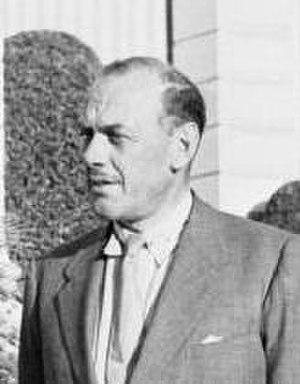
Le secrétaire d'État aux Colonies était au Royaume-Uni de Grande-Bretagne le ministre chargé du Bureau des Colonies, lequel administrait l'Empire colonial britannique. Le poste a existé de 1768 à 1782 afin de gérer la crise avec les Treize colonies britanniques en Amérique du Nord puis de 1854 à 1966 pour l'ensemble des colonies du pays.
Le secrétaire d'État aux Affaires, à l'Innovation et aux Compétences est le membre du gouvernement britannique placé à la tête du département des Affaires, de l'Innovation et des Compétences.